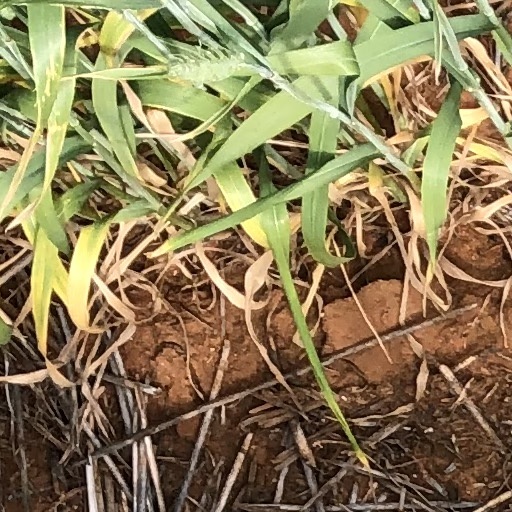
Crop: wheat